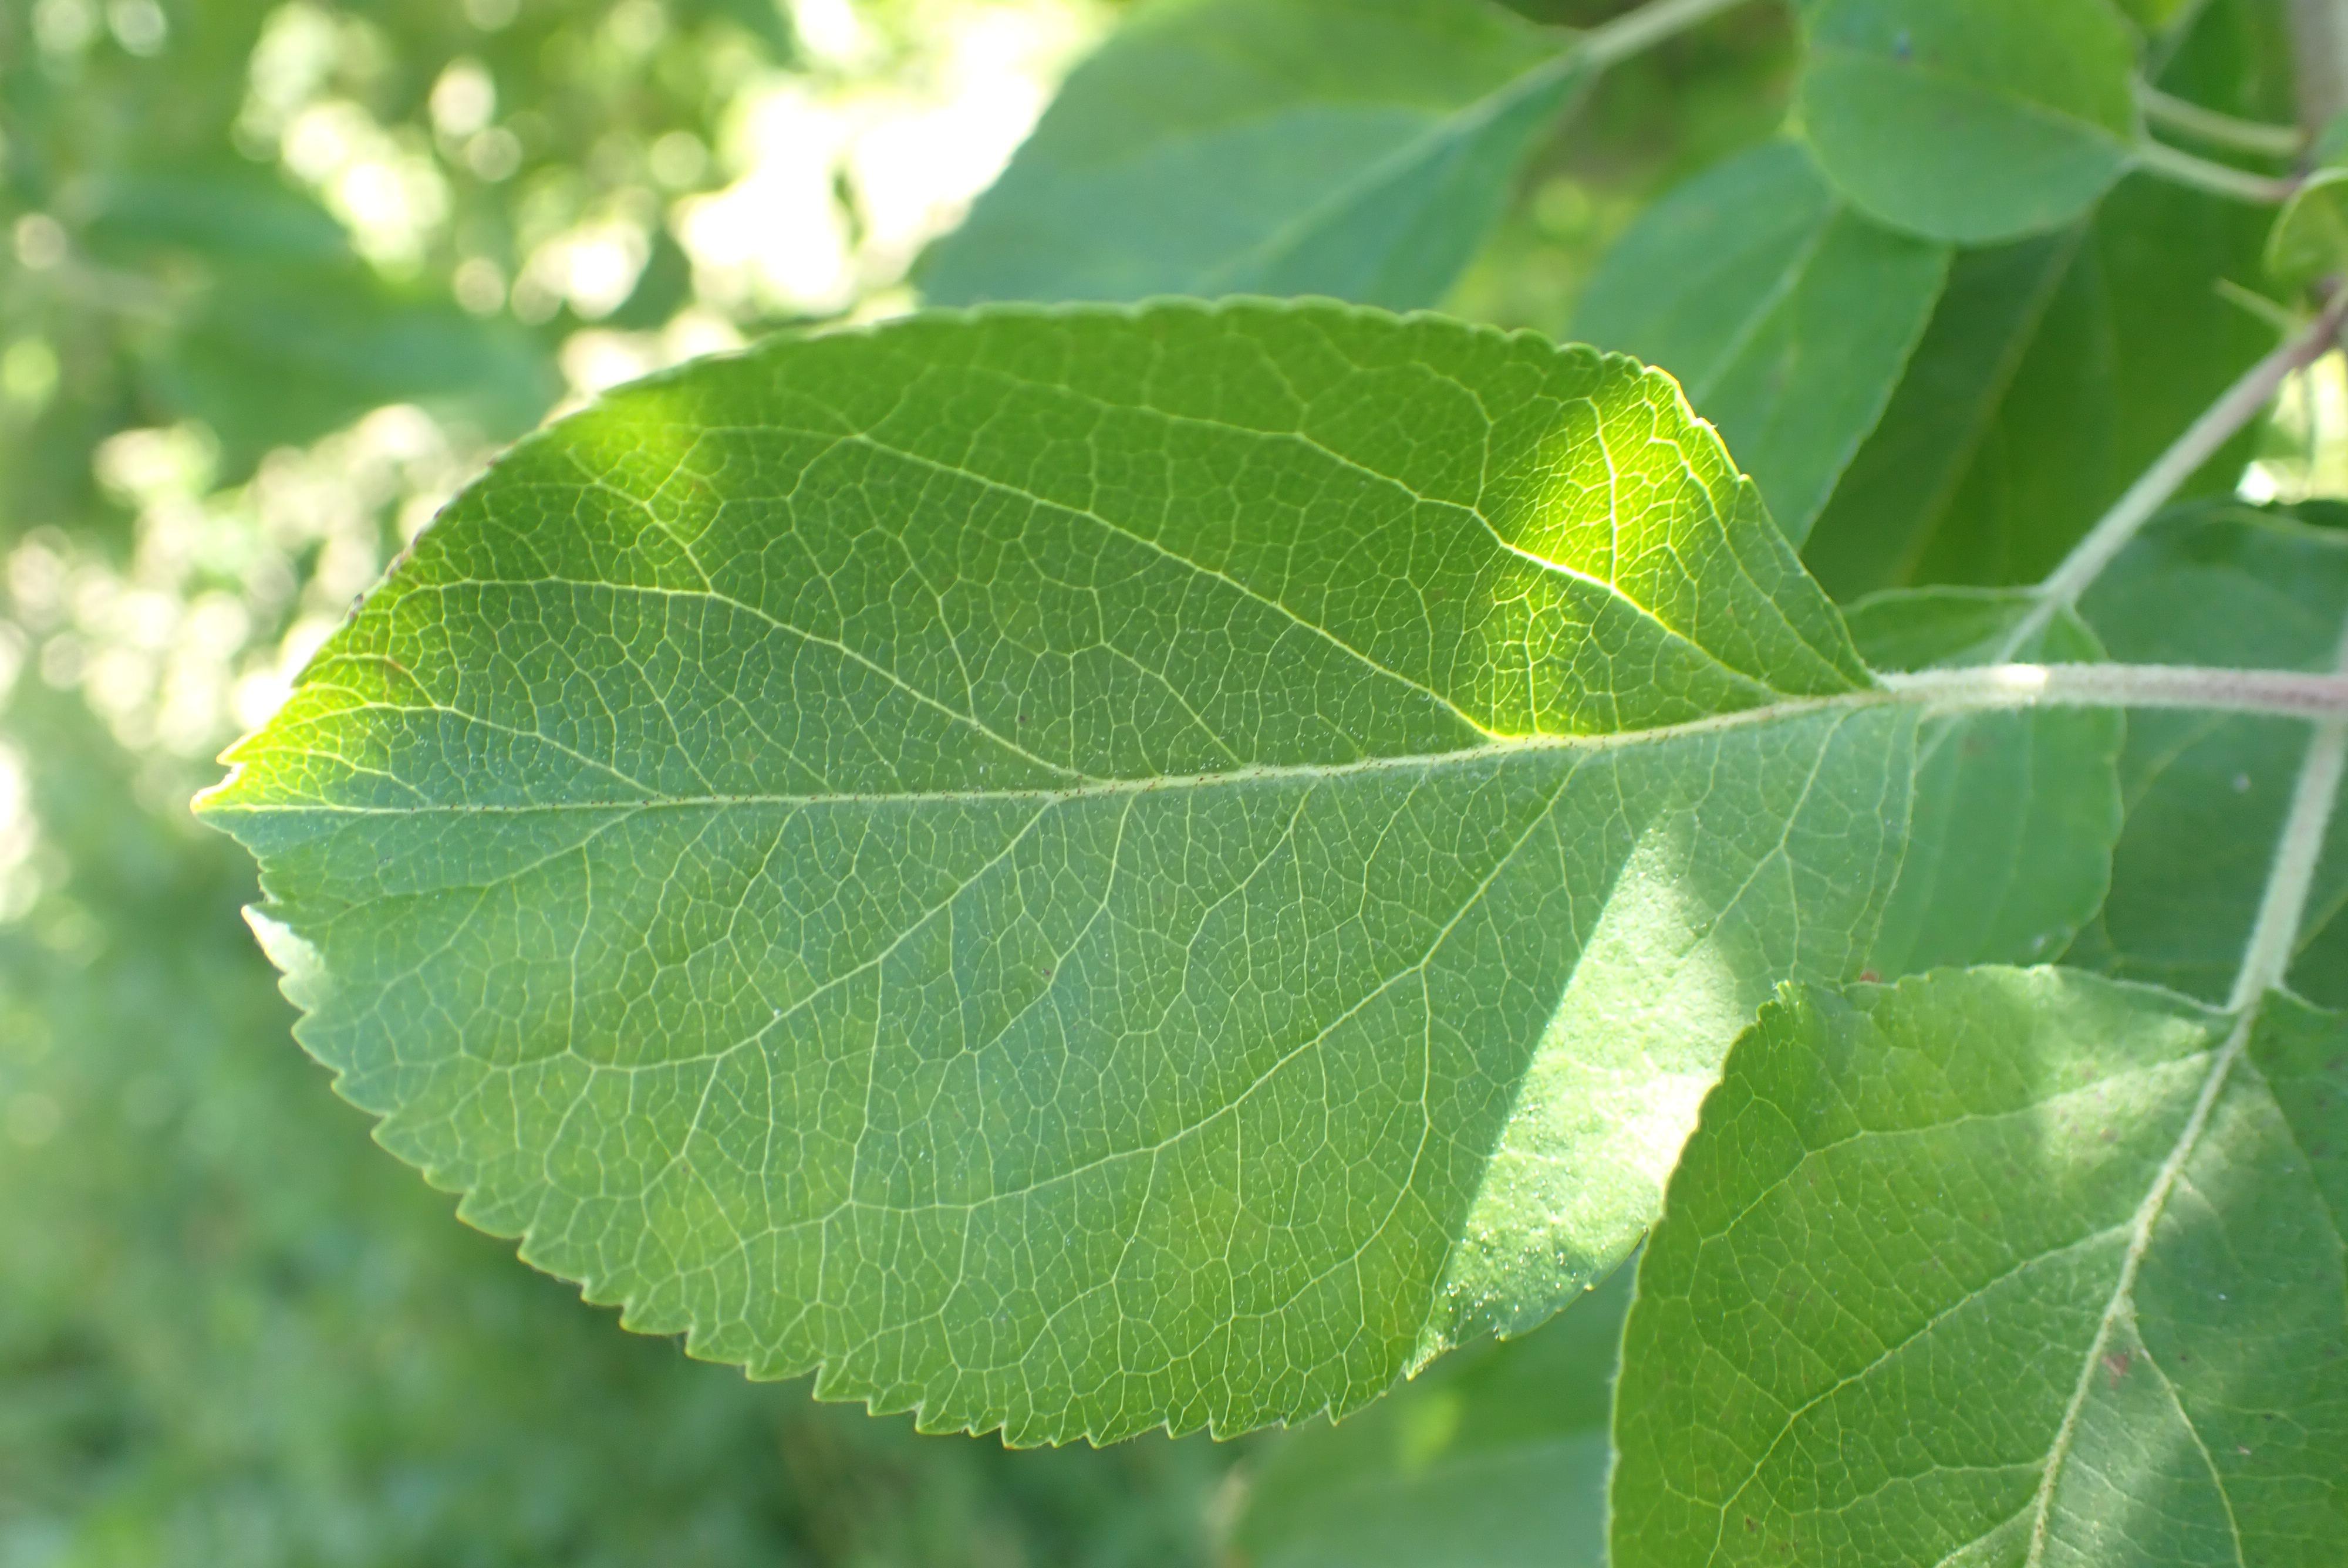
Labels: healthy